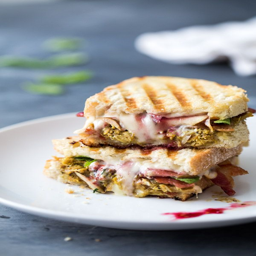
loaded italian dish for all your thanksgiving leftovers